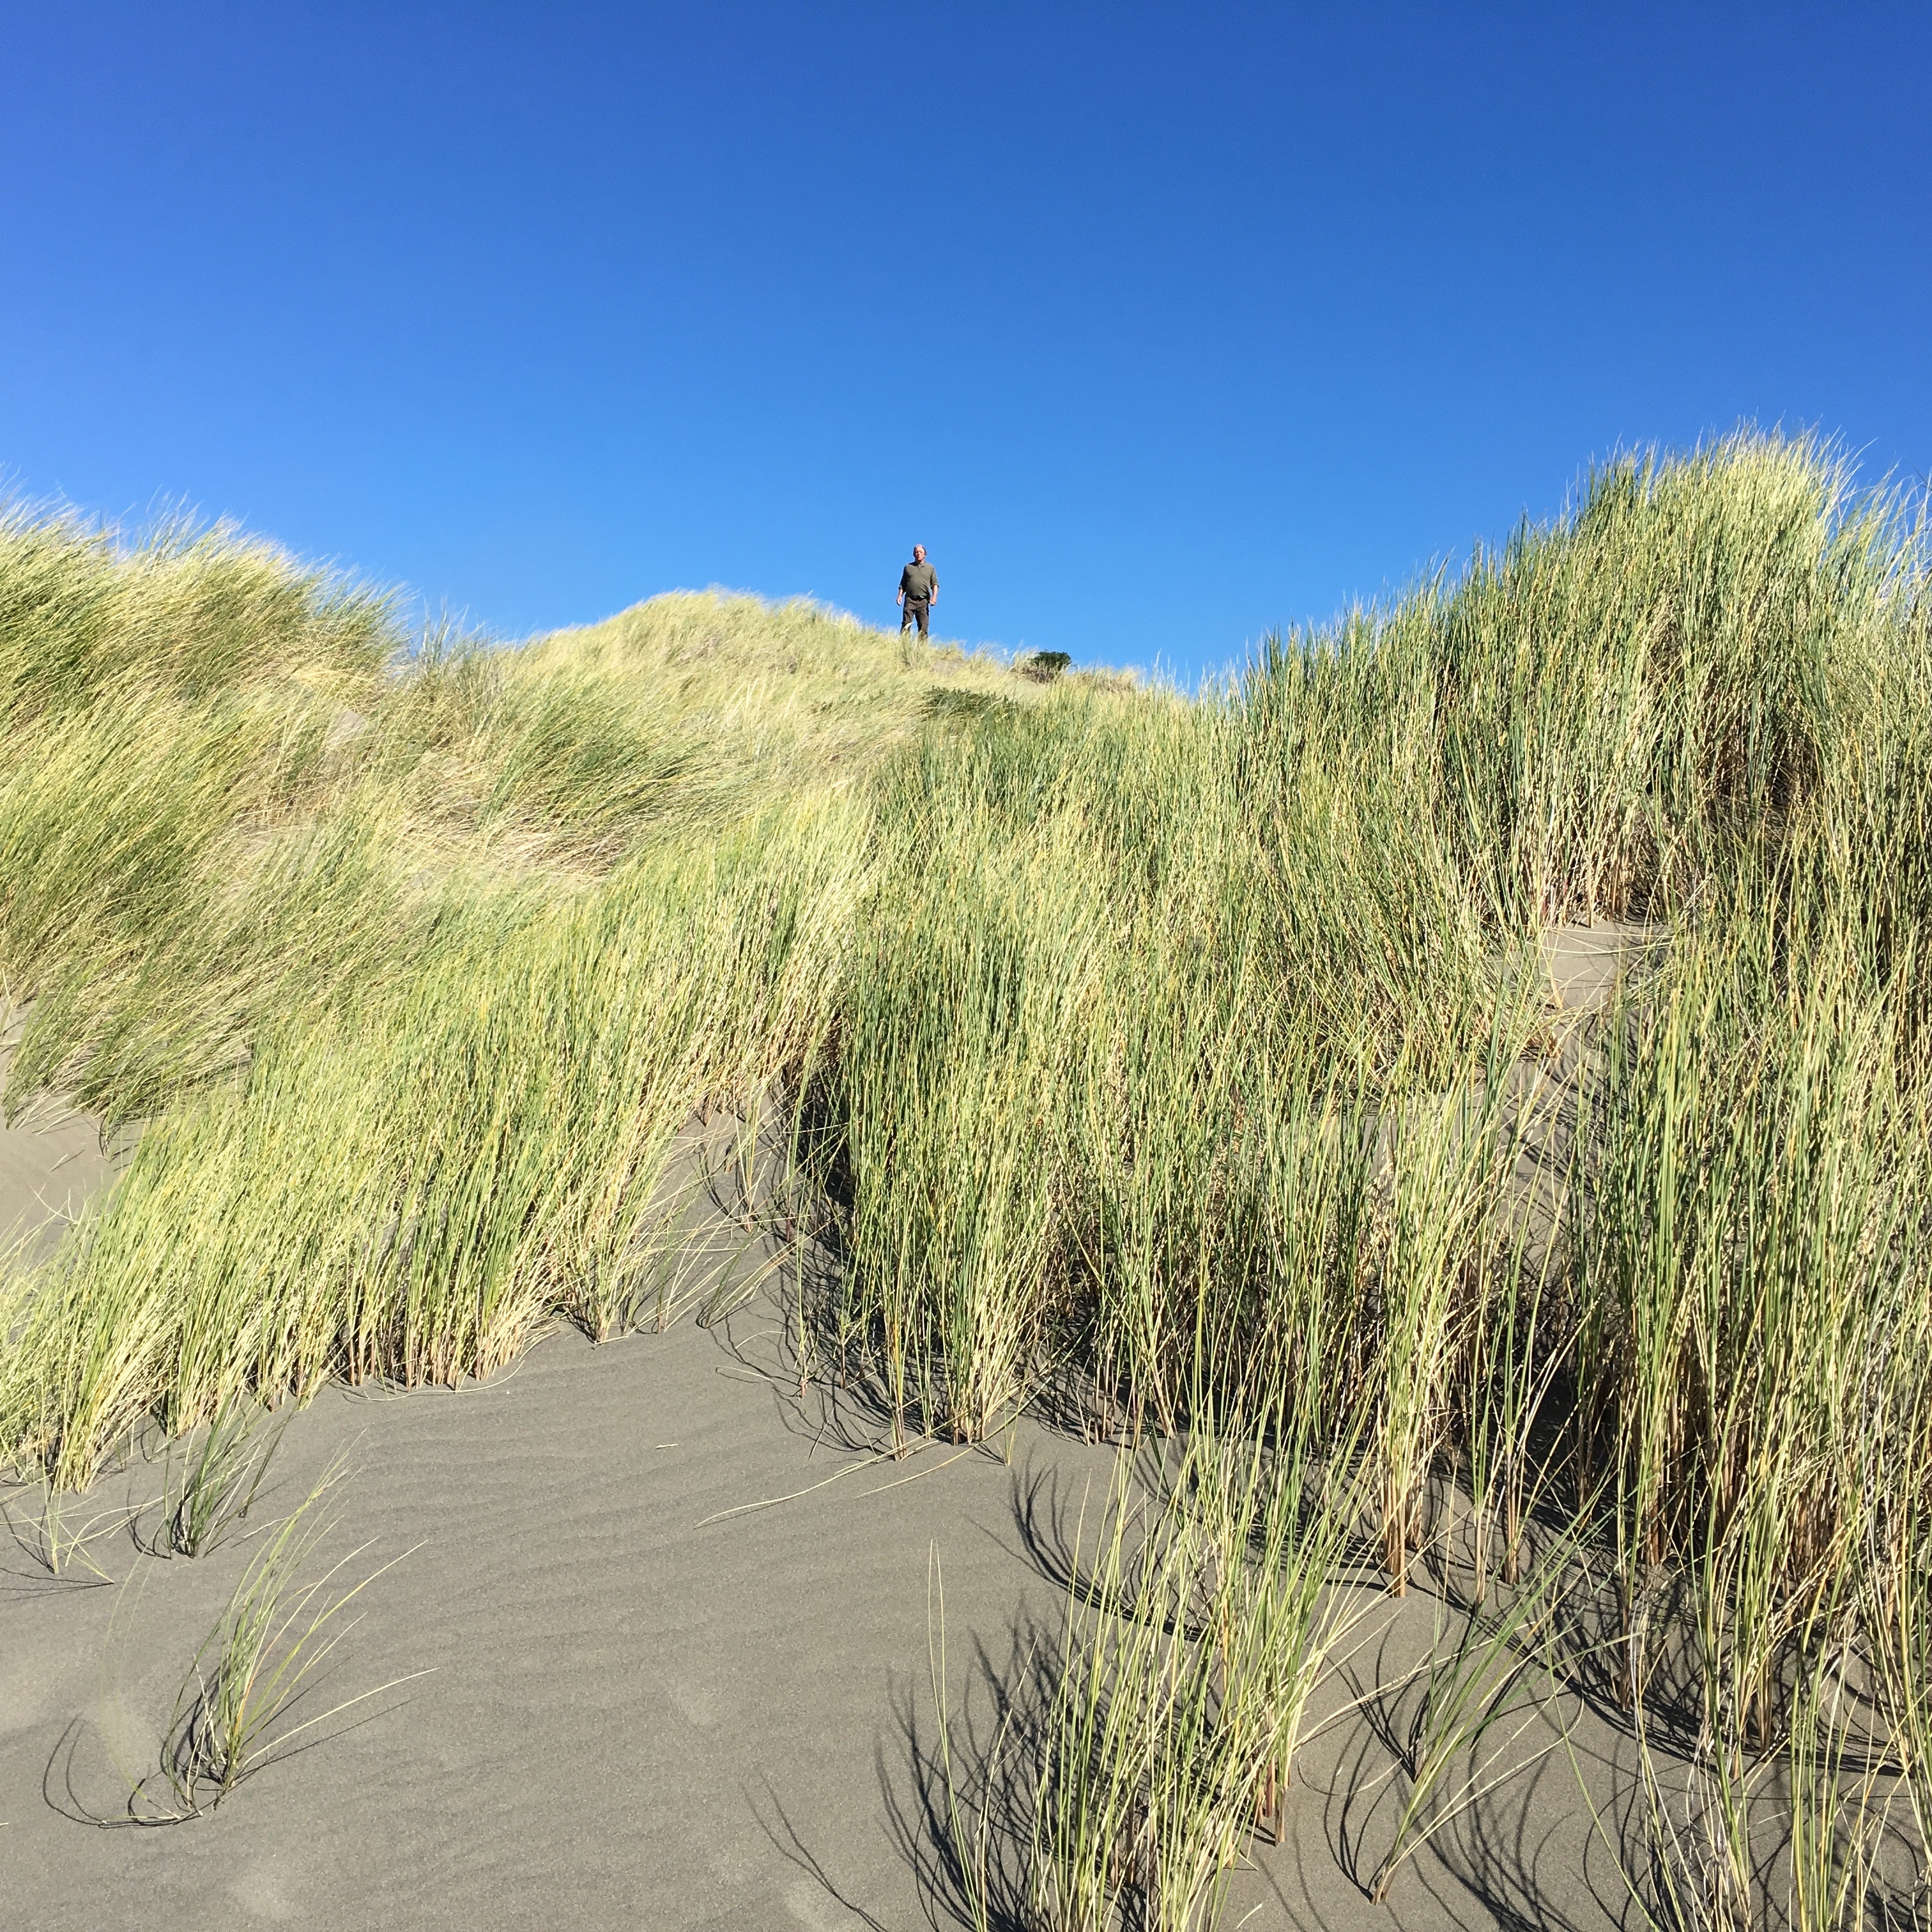
beach, landscape, sea, coast, tree, nature, grass, sand, ocean, wilderness, mountain, trail, prairie, hill, dune, coastline, cliff, terrain, ridge, grassland, badlands, habitat, ecosystem, rural area, landform, sand dunes, natural environment, grass family